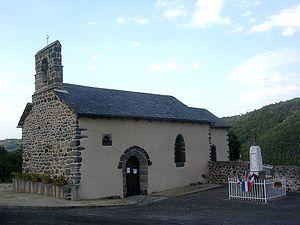
Eglise de Valjouse Cantal France
Valjouze est une commune française située dans le département du Cantal, en région Auvergne-Rhône-Alpes. Il s'agit de la plus petite commune du département en termes d'habitants.